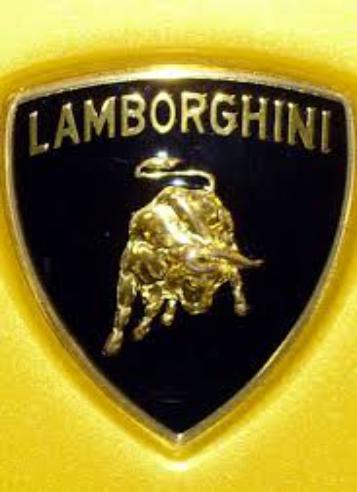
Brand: Lamborghini
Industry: Transportation